BN-800 reactor

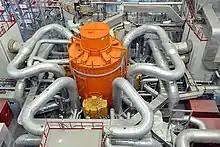
The BN-800 reactor

The plant is a pool-type LMFBR, in which the reactor, coolant pumps, intermediate heat exchangers and associated piping are all located in a common liquid sodium pool. This is similar to the general design of EBR-II, which went into service in 1963, but is otherwise significantly different. For example, EBR-II used metallic fuel, which is the major factor in its inherent safety, while BN-800 uses oxide fuel. The design of this plant was started in 1983 and was completely revised in 1987 after the Chernobyl disaster and to a somewhat lesser degree in 1993, according to the new safety guidelines. After the second revision, output power was increased by 10% to 880 MW due to the increased efficiency of the power generator steam turbines.